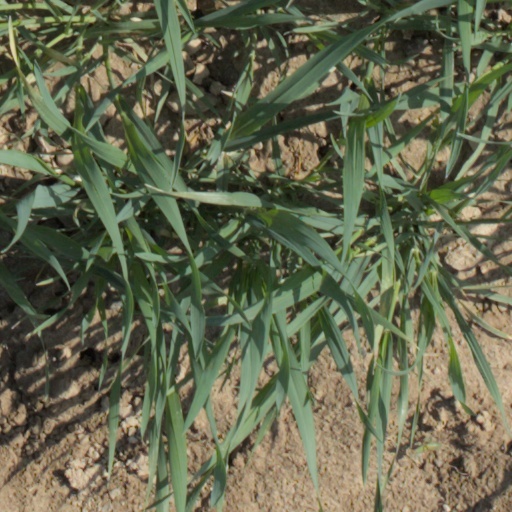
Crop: wheat